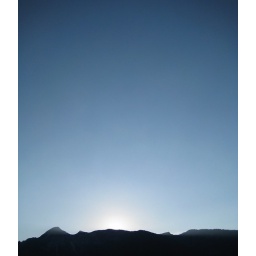
an evening in black and blue